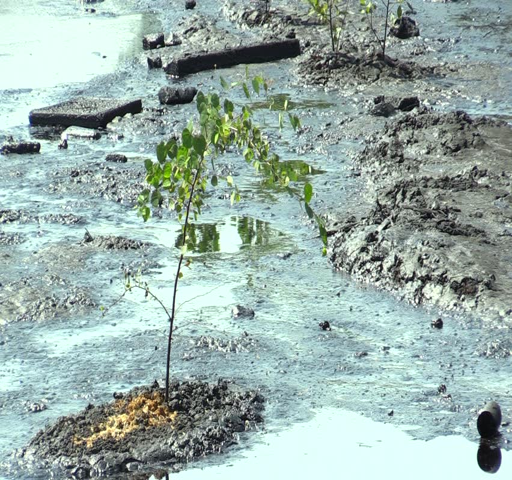
tree threatened by oil and toxic substances .